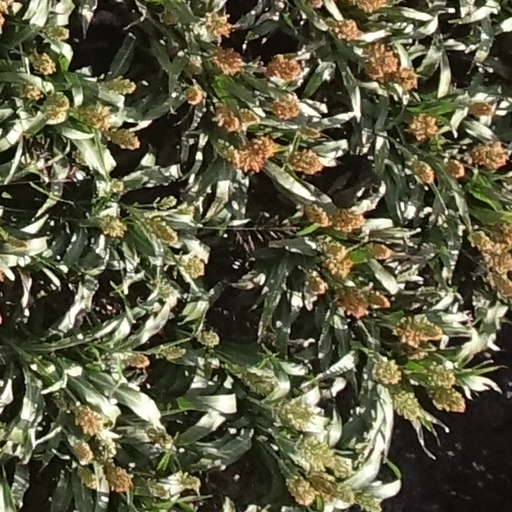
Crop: sorghum